Dominic Bruce

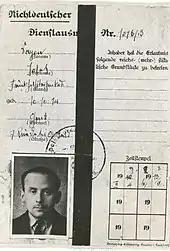
The forged papers in the name of Joe Soap used by Bruce in the Tea Chest escape

On the train journey to Colditz, they had been escorted to Colditz by three privates and one NCO. These guards were in turn briefed about Bruce's and Tunstall's propensity for escaping; the guards were under a threat of severe retribution if they ever escaped. The guards called Colditz "Sonderlager" (Special Camp) and the prisoners called Colditz "Straflager" (Punishment Camp). When Bruce arrived at Colditz late at night and, for the first time, entered the deserted, flood lit exercise yard, on his way to the "upper cells", Tunstall recollects that Bruce's first words were, "We'll get out of this bloody place too." To which Tunstall recalls he replied, "You bet."